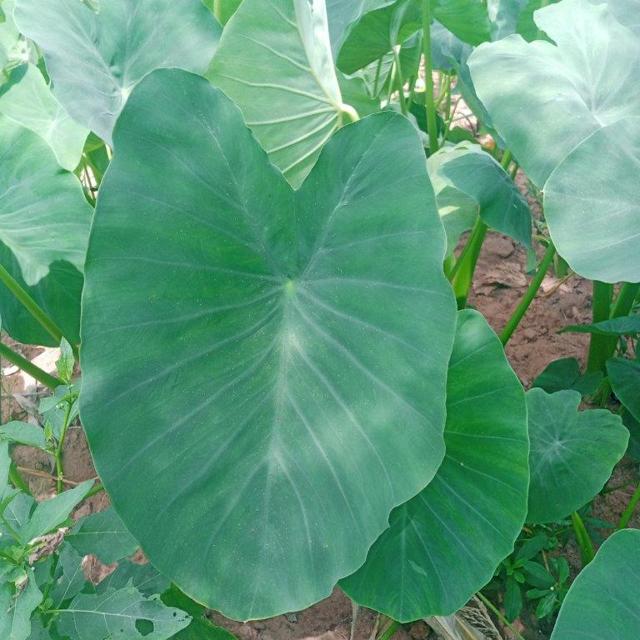
Label: Healthy